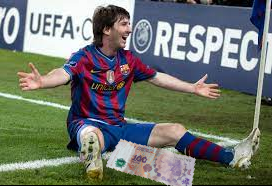
Denominación: 100